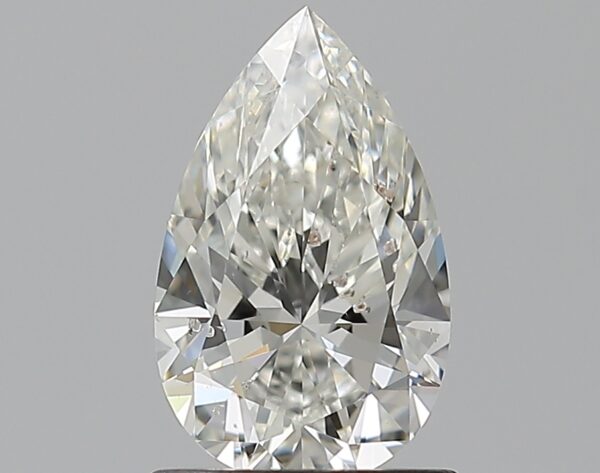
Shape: pear
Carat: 0.9
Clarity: SI1
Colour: I
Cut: EX
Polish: EX
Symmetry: VG
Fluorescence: N
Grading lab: GIA
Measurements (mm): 8.61 x 5.31 x 3.34